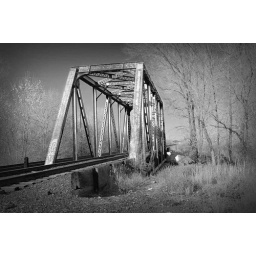
Bridge near train tracks over river in Provo, Utah.